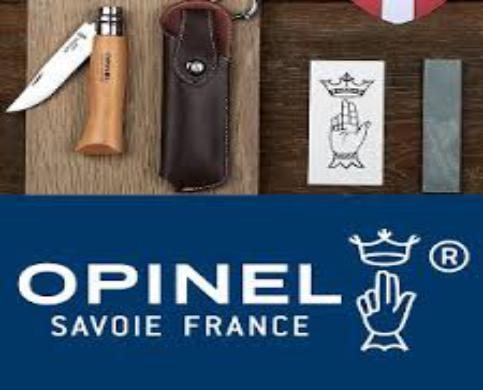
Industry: Necessities